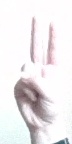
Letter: taa